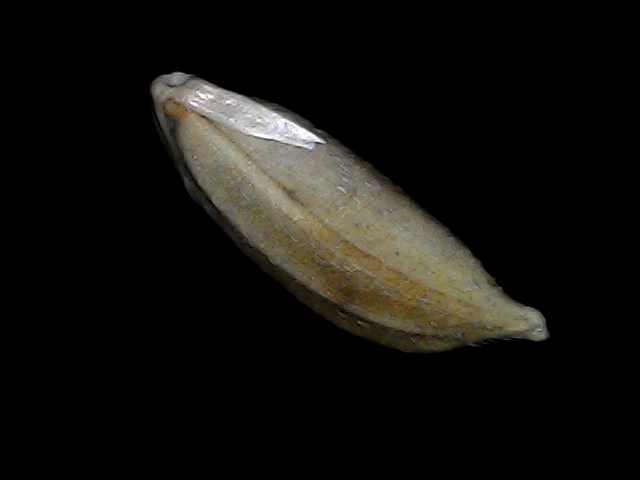
Rice variety: Bd34